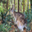
Label: kangaroo